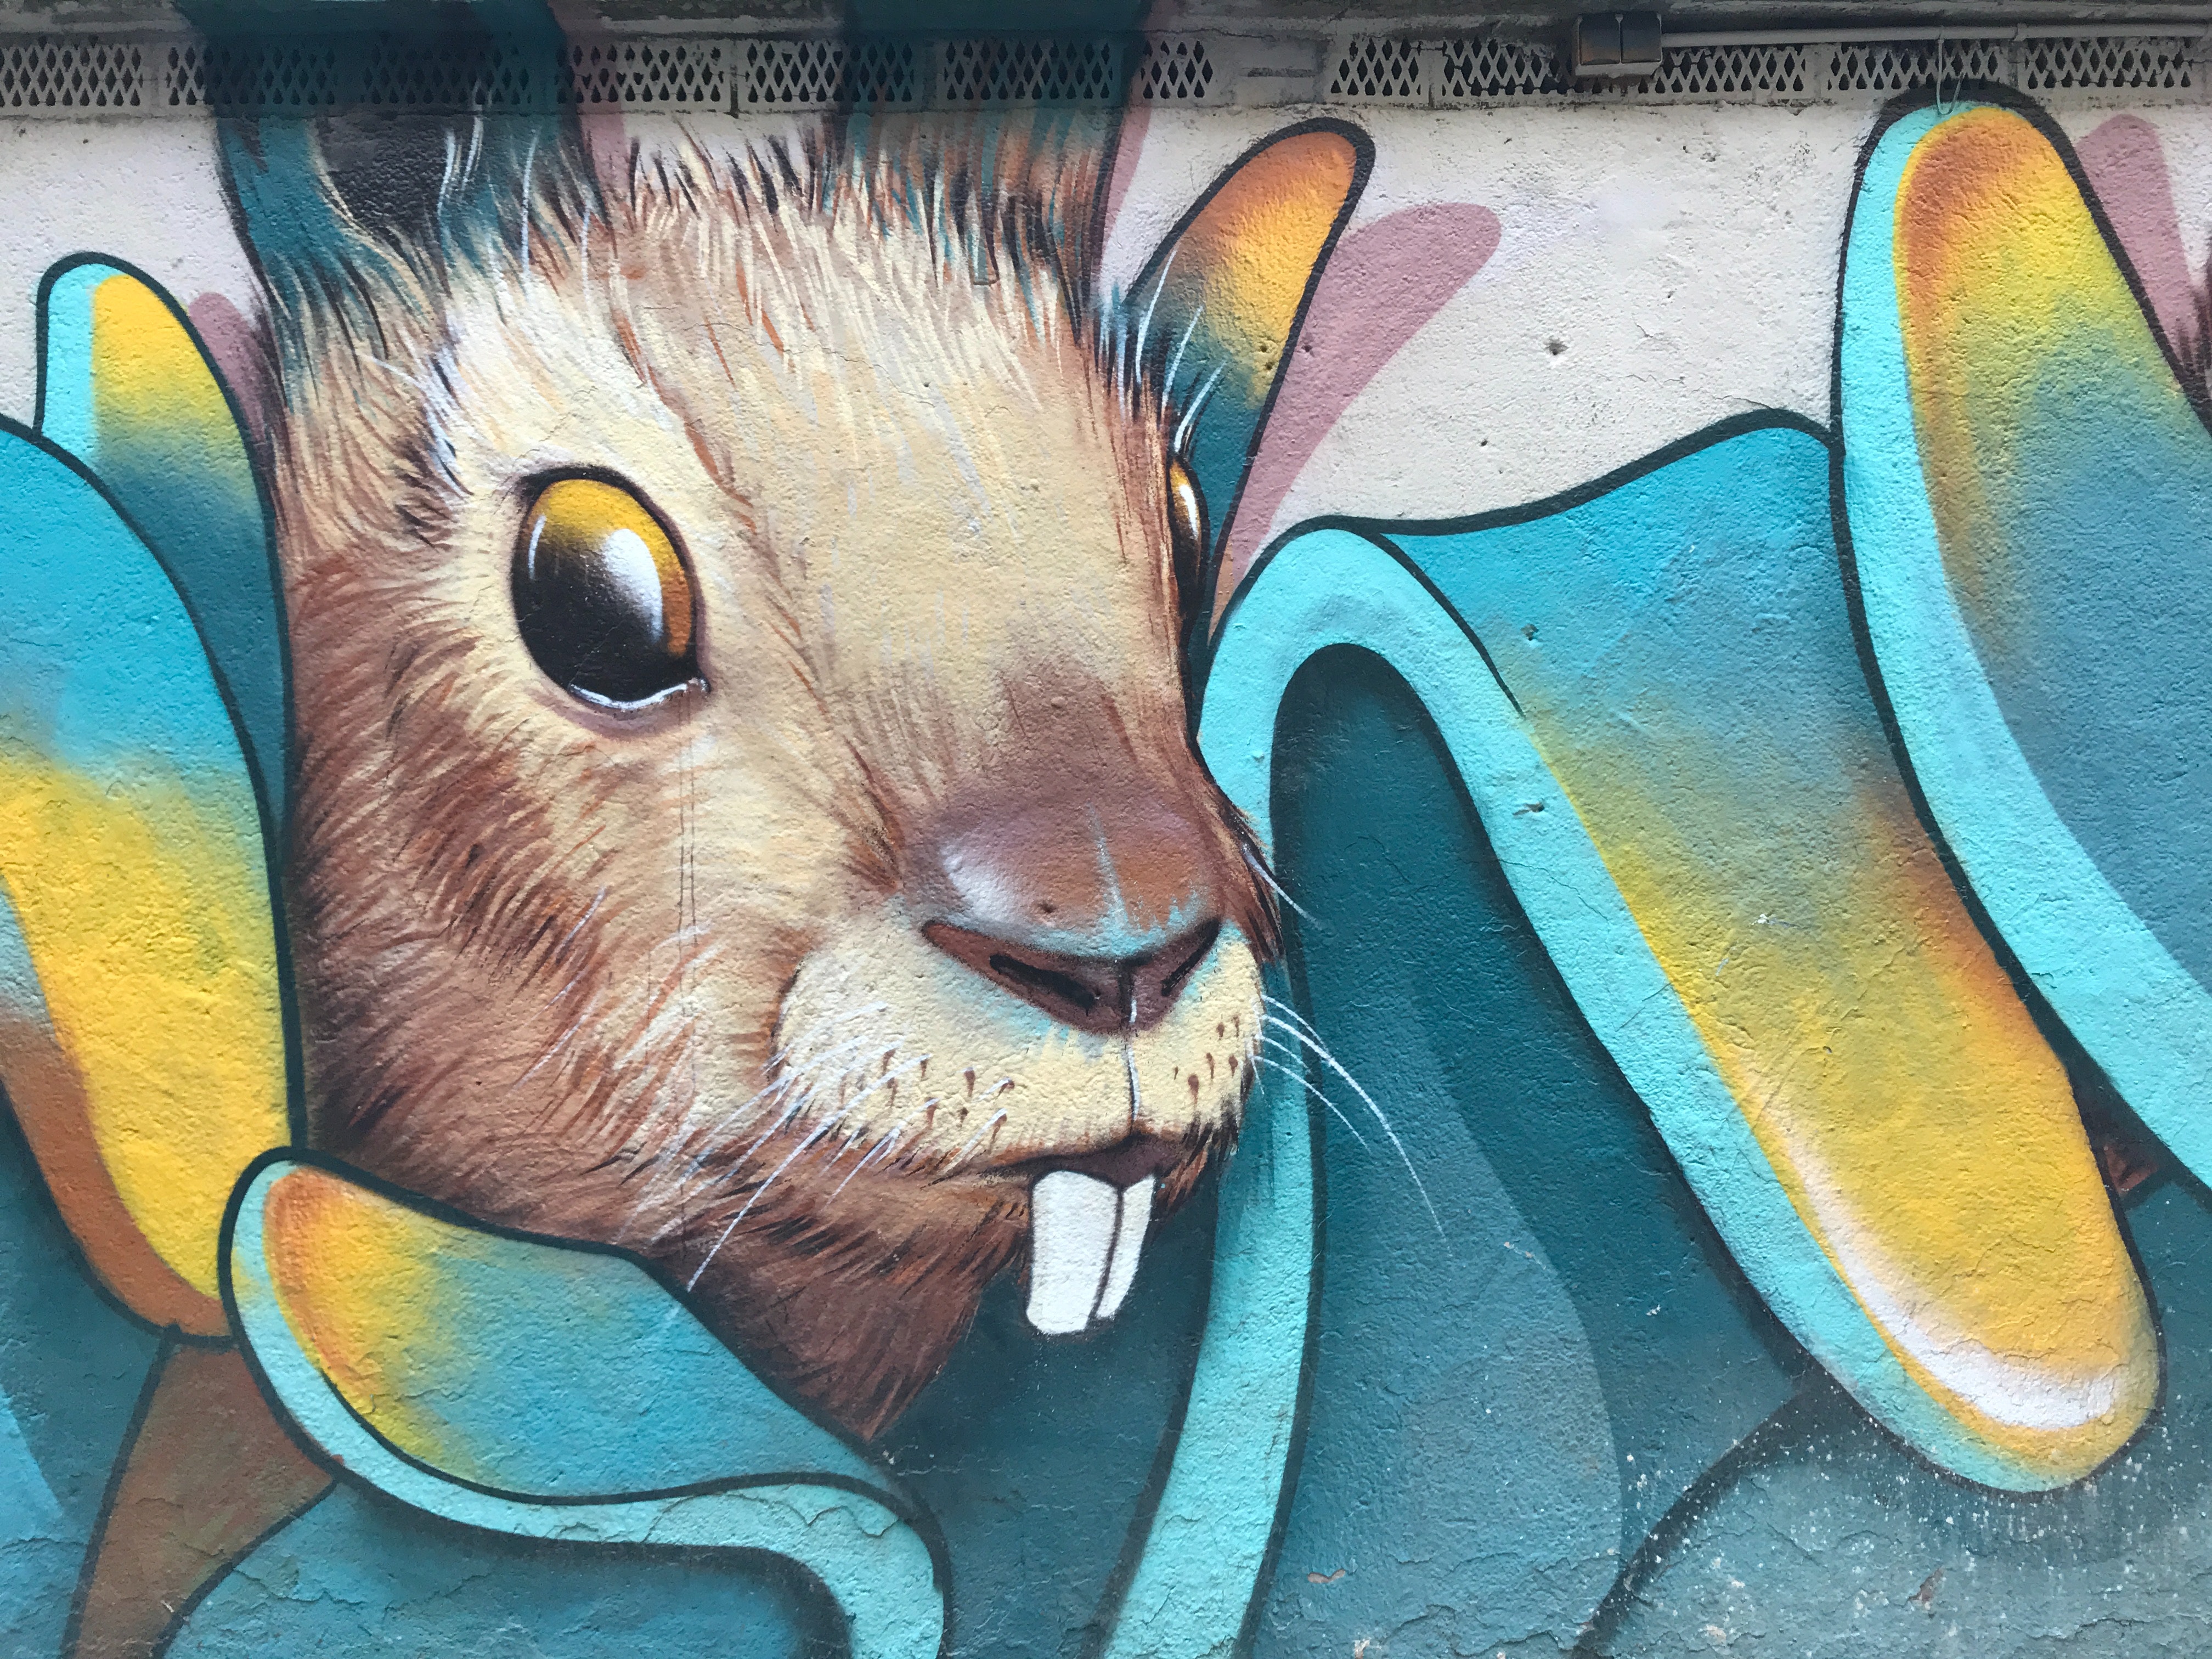
street art, art, graffiti, mural, snout, illustration, whiskers, painting, visual arts, paint, graphics